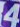
Number: 4